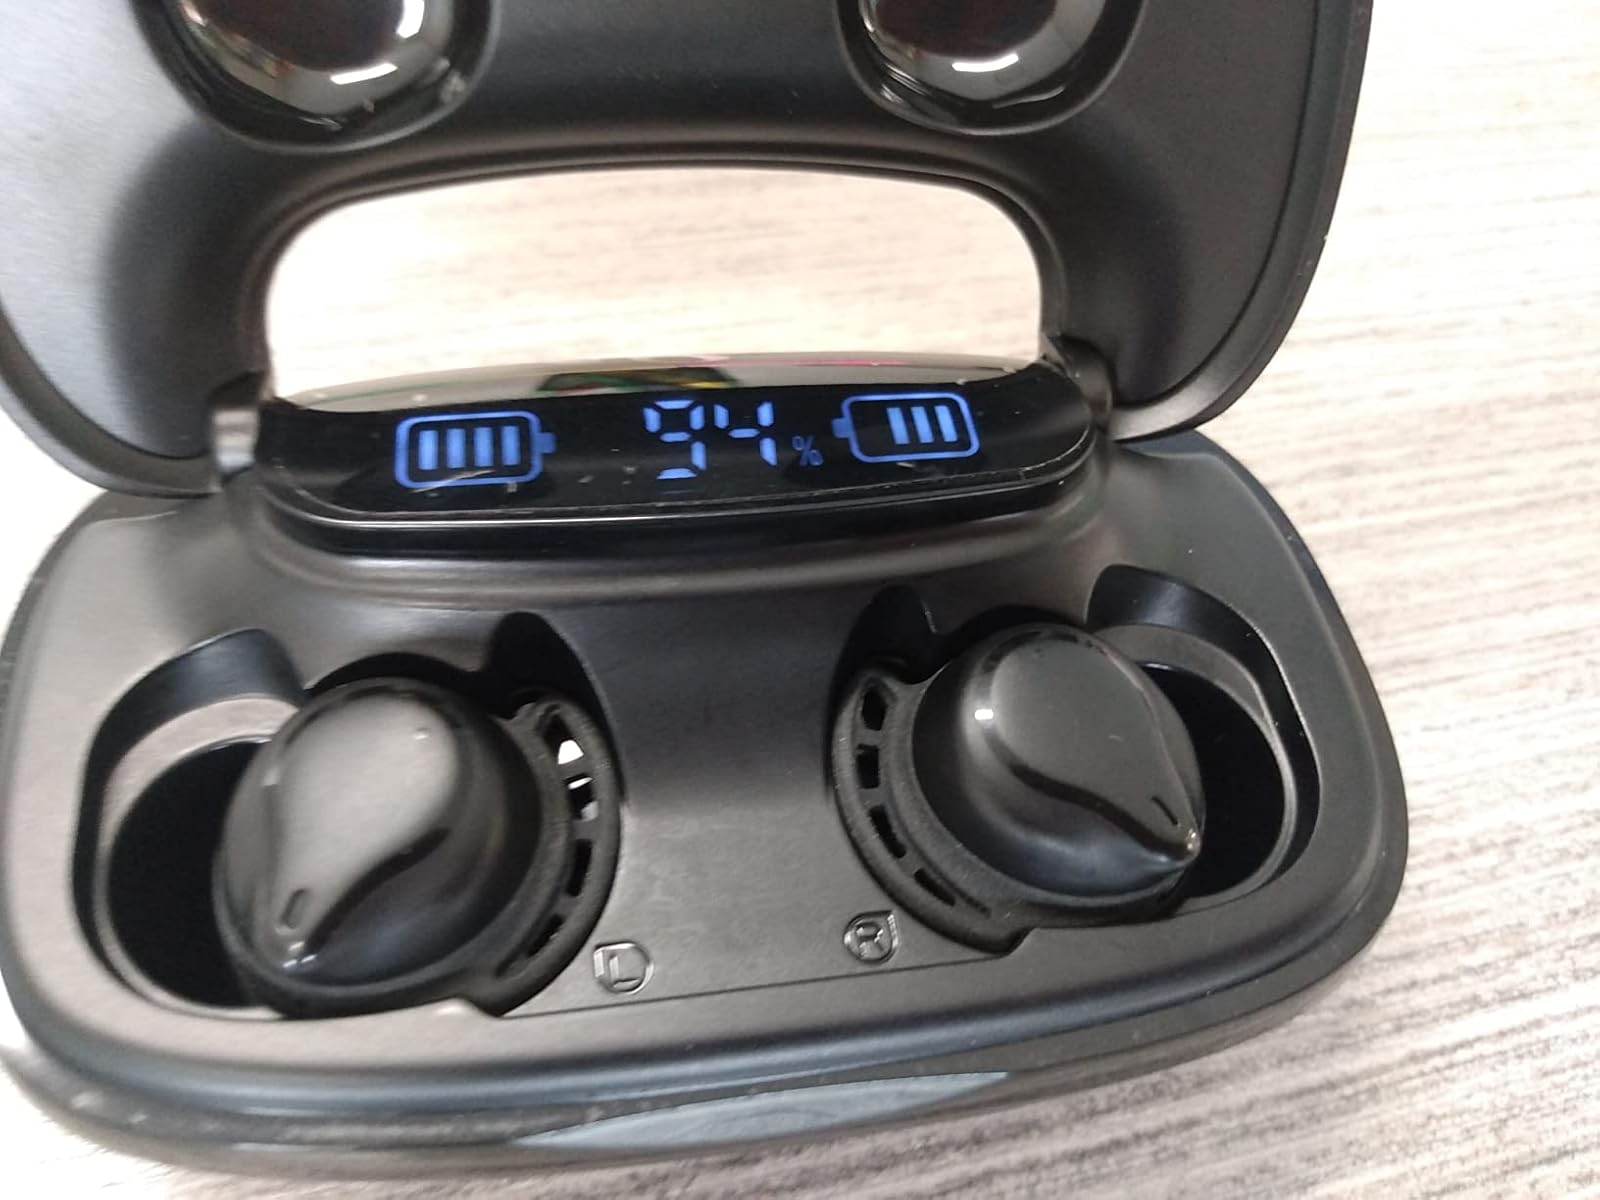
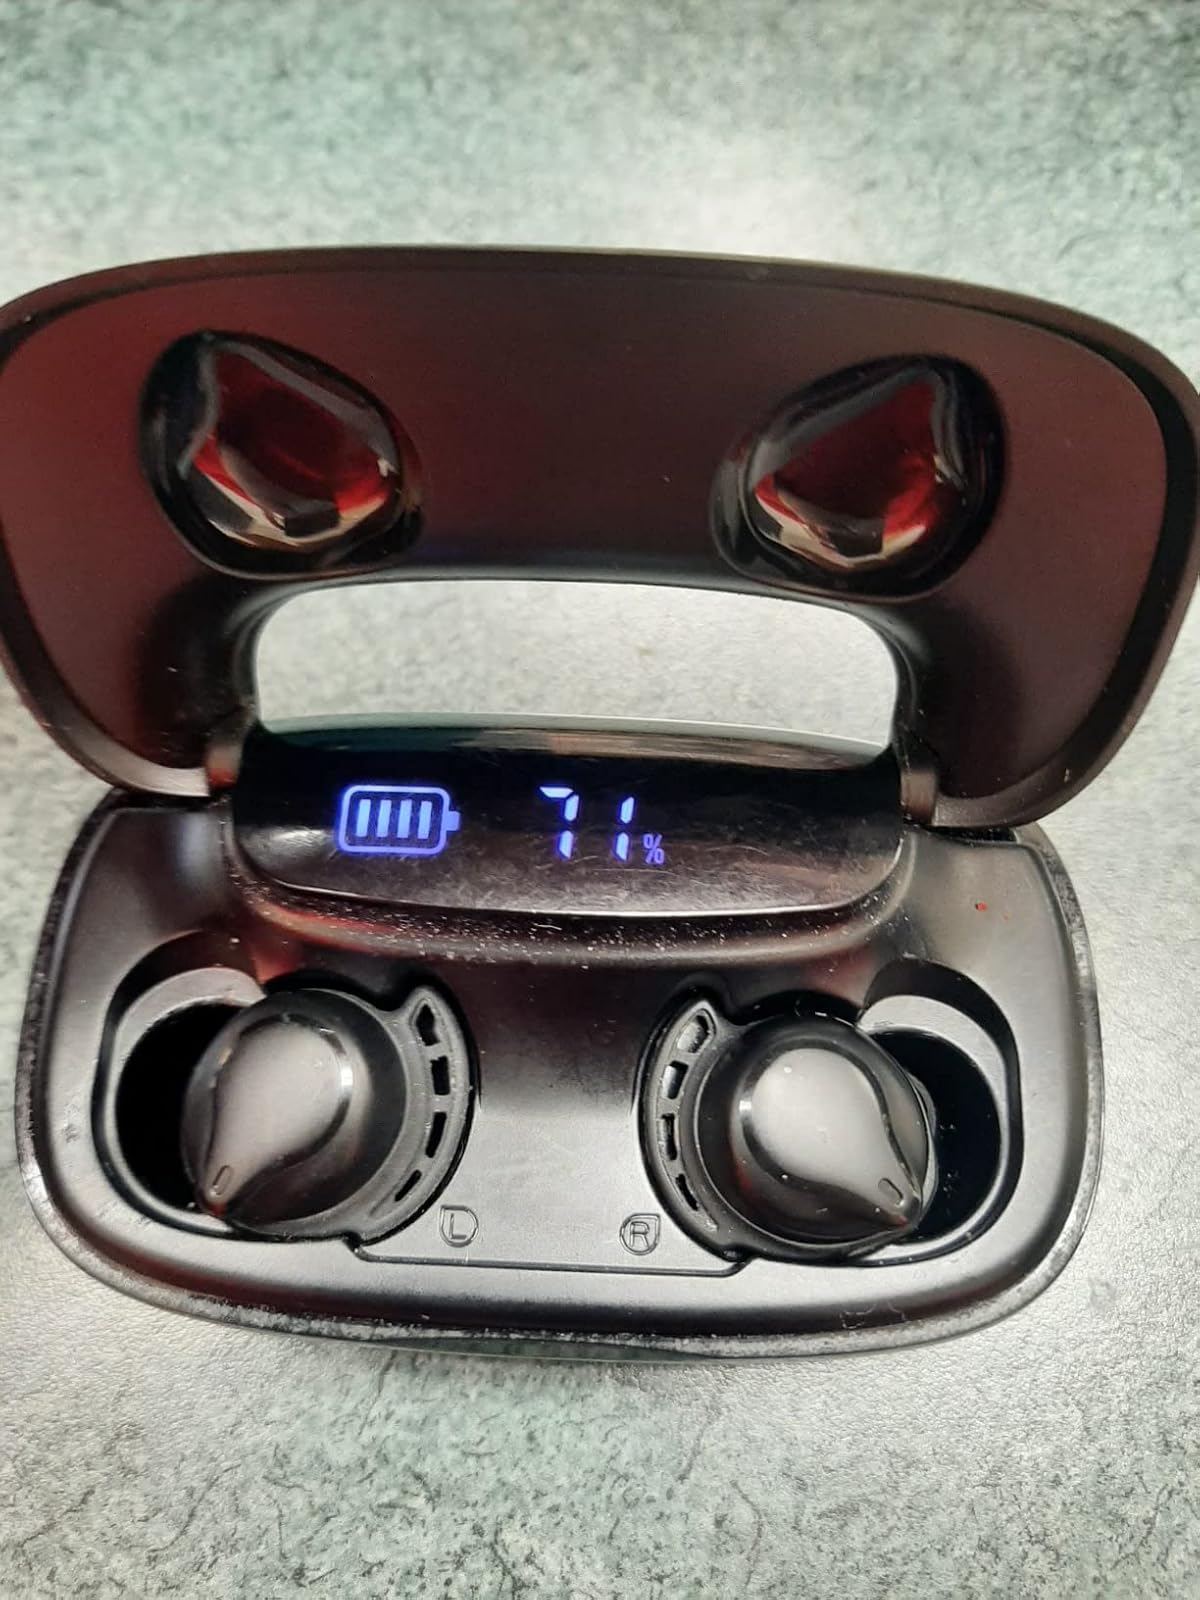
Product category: earbuds
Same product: yes